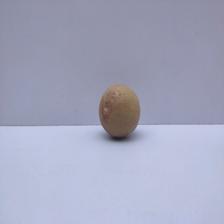
Size: Small